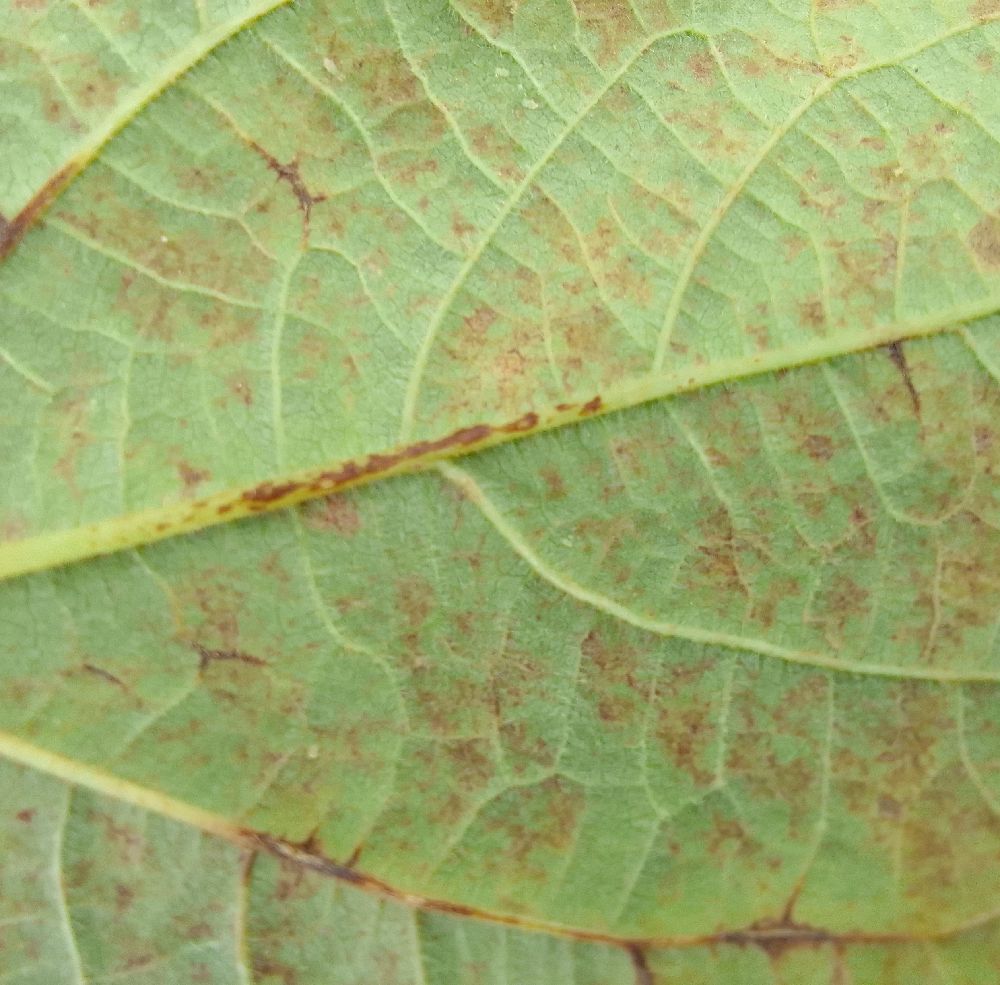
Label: anthracnose